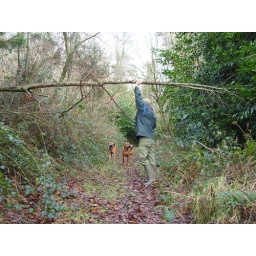
the man in the hat holds up the tree